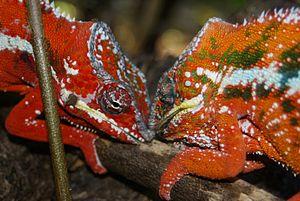
Furcifer pardalis - Caméléon panthère - Combat